Ober Kostenz

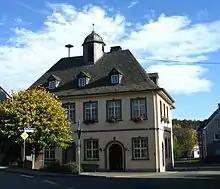
Municipal building in the village centre

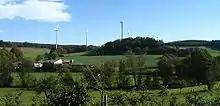
Wind farm towards Metzenhausen, Kirchberg

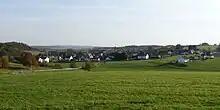
Ober Kostenz seen from the northwest

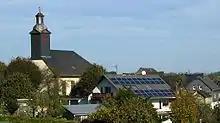
Osterbahn 3: Evangelical church

Ober Kostenz is an – a municipality belonging to a , a kind of collective municipality – in the Rhein-Hunsrück-Kreis (district) in Rhineland-Palatinate, Germany. It belongs to the "Verbandsgemeinde" of Kirchberg, whose seat is in the like-named town.